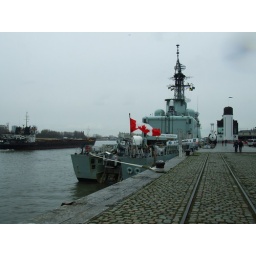
Canadian naval ship on the Scheldt river in Antwerp